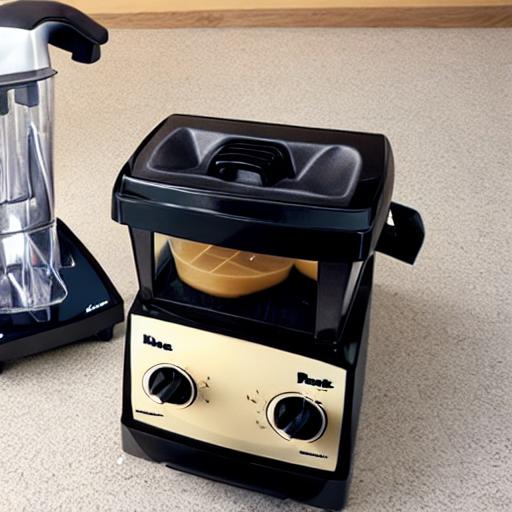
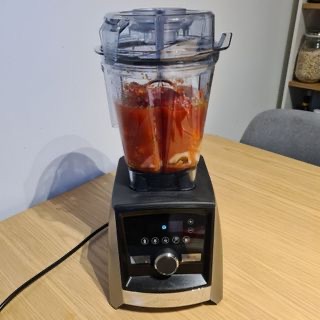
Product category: items_blender
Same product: no